Campaign history of the Roman military

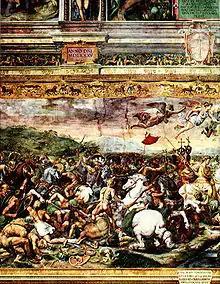
"The Battle of the Milvian Bridge" by Giulio Romano (1499–1546)

Circa 115 AD, a series of revolts broke out among Jewish diaspora communities in the eastern provinces of the Roman Empire while Trajan was engaged in his Parthian campaign. The revolts, which came to be known as the Diaspora Revolt, erupted nearly simultaneously in Egypt, Libya, and Cyprus. Marcius Turbo, a leading general, was sent to quell the uprisings in Egypt and Libya, while Lusius Quietus handled Jewish unrest in Mesopotamia and Judaea (the "Kitos War"). The uprisings were largely suppressed by late 117 AD, just before Trajan's death, resulting in the annihilation and expulsion of Jewish communities in Egypt, Libya, and Cyprus.